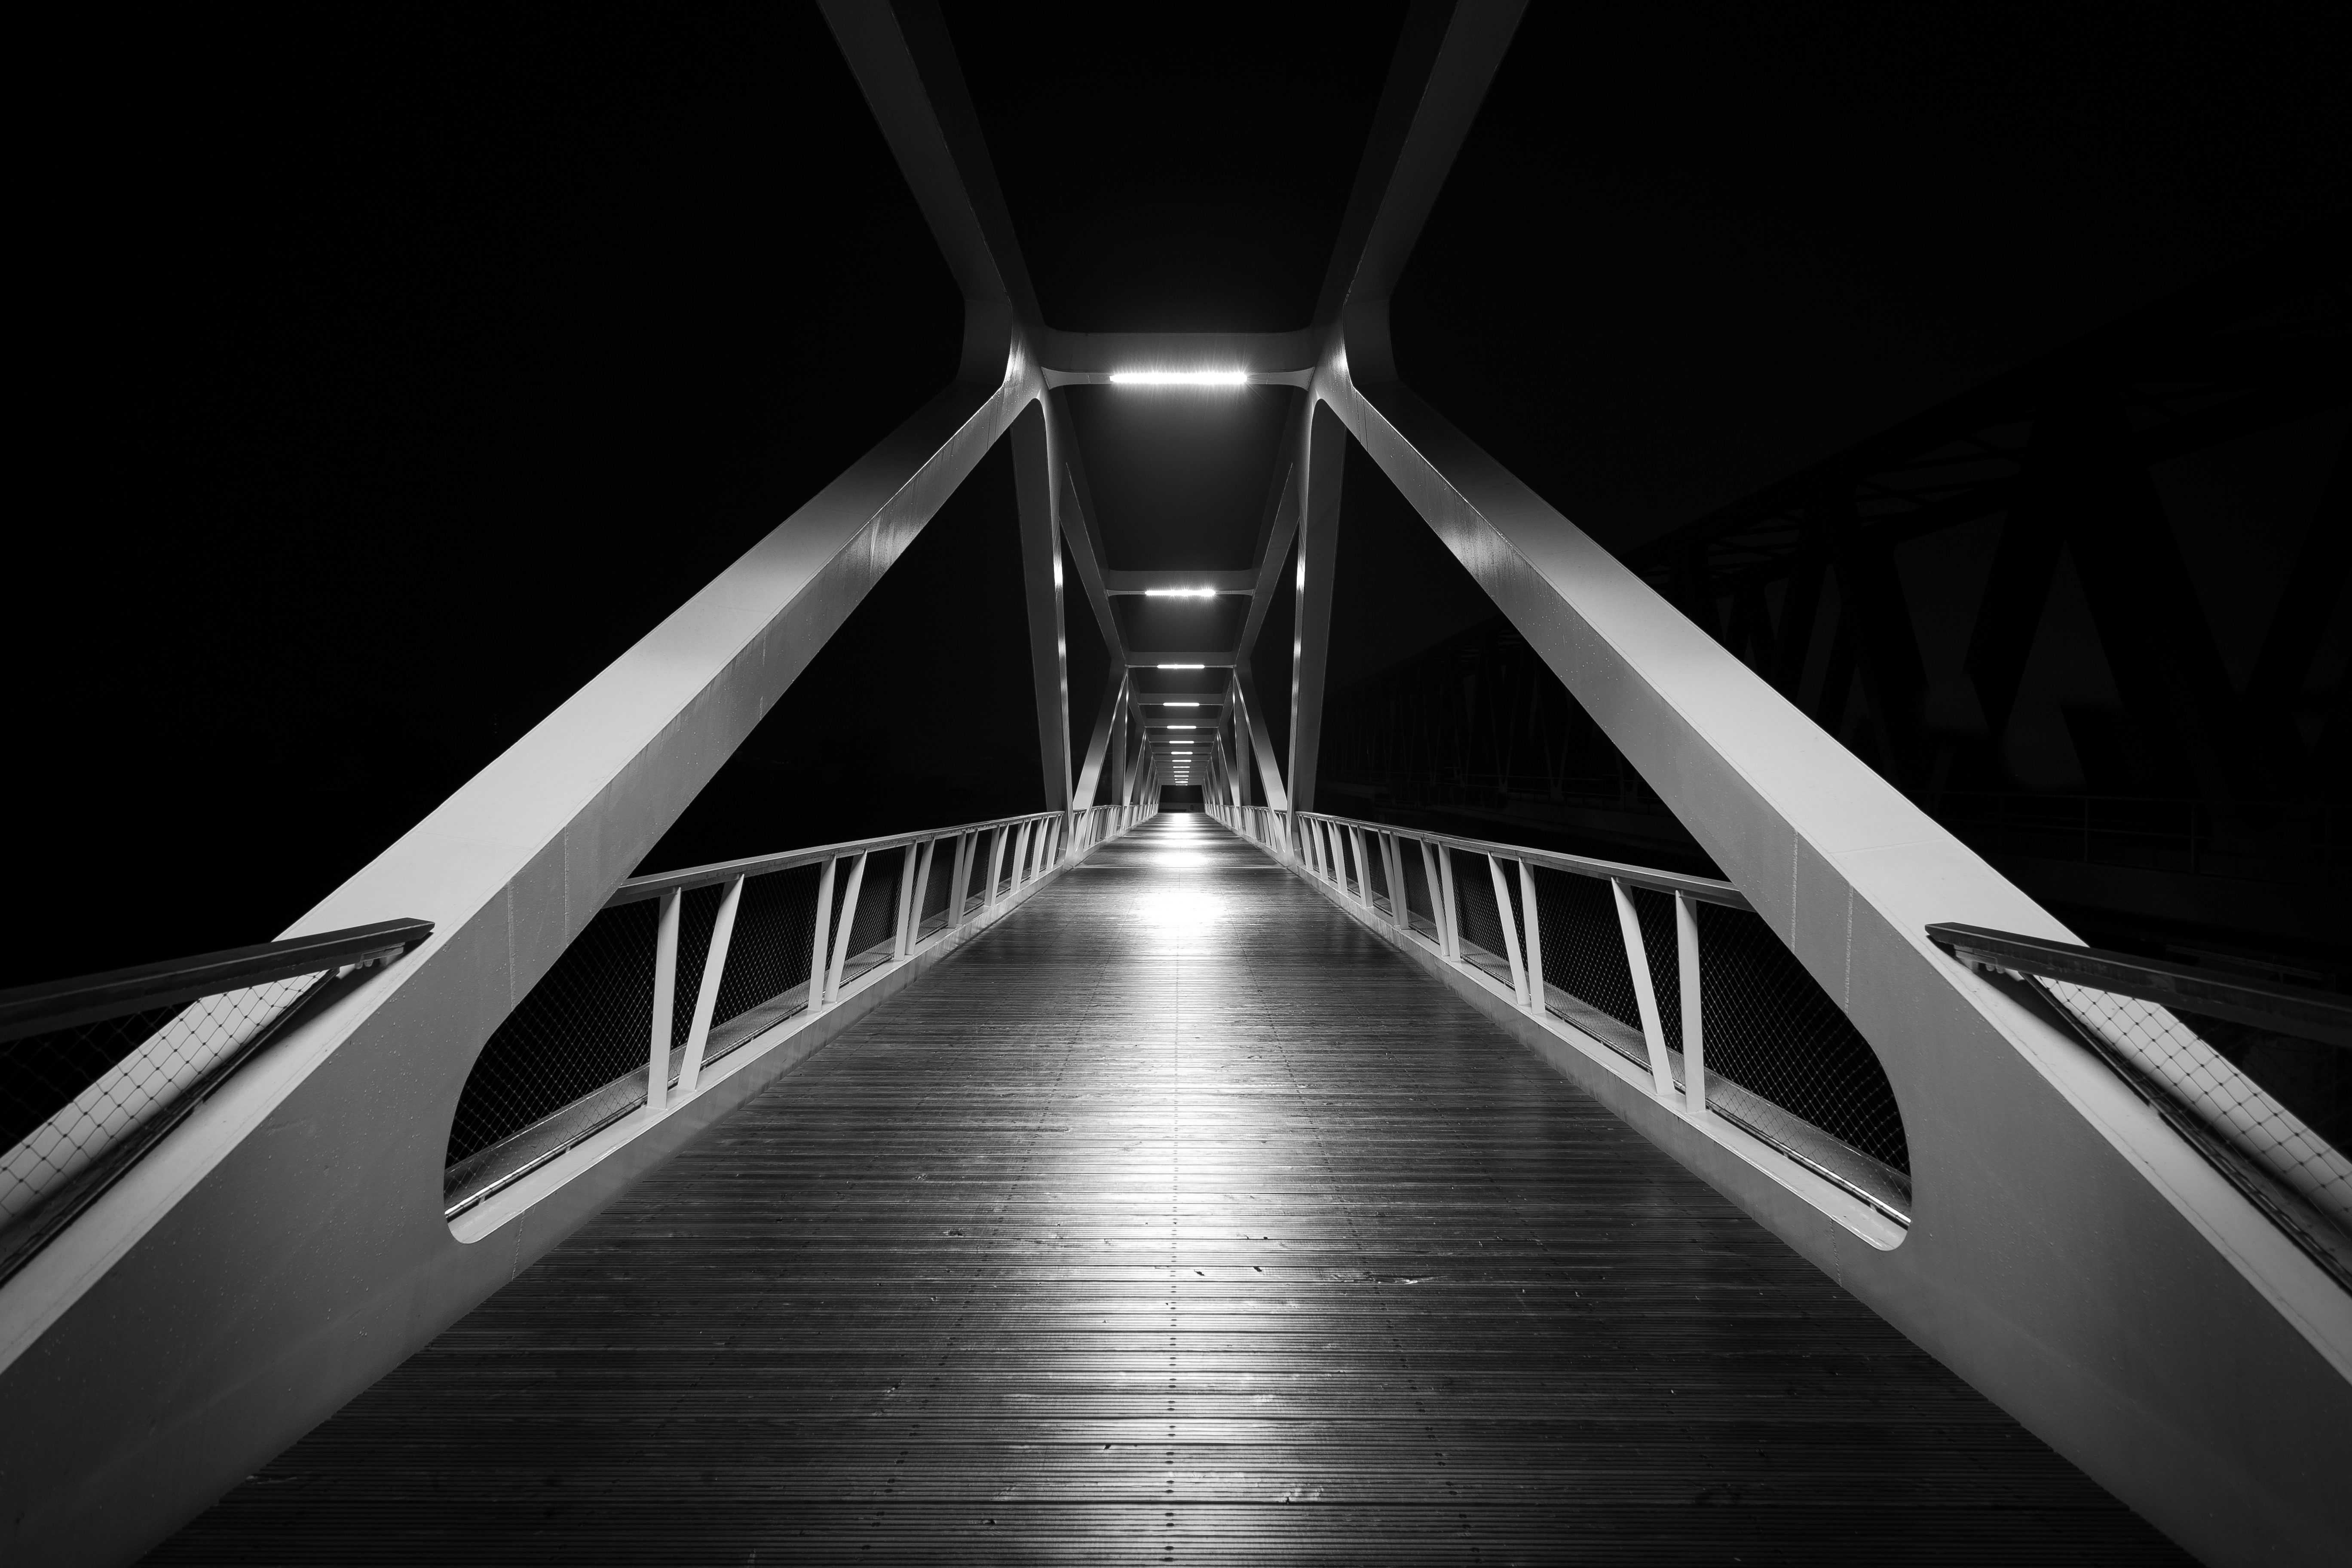
light, black and white, white, bridge, night, line, darkness, black, monochrome, infrastructure, symmetry, shape, monochrome photography, public domain images